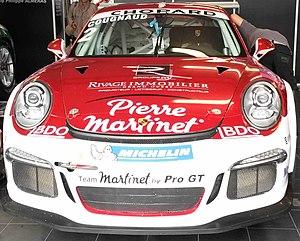
Voiture Alexandre Cougnaud PCCF 2015
Alexandre Cougnaud, né le 5 décembre 1991 aux Sables-d'Olonne, est un pilote automobile français, ayant acquis une certaine notoriété depuis 2013.